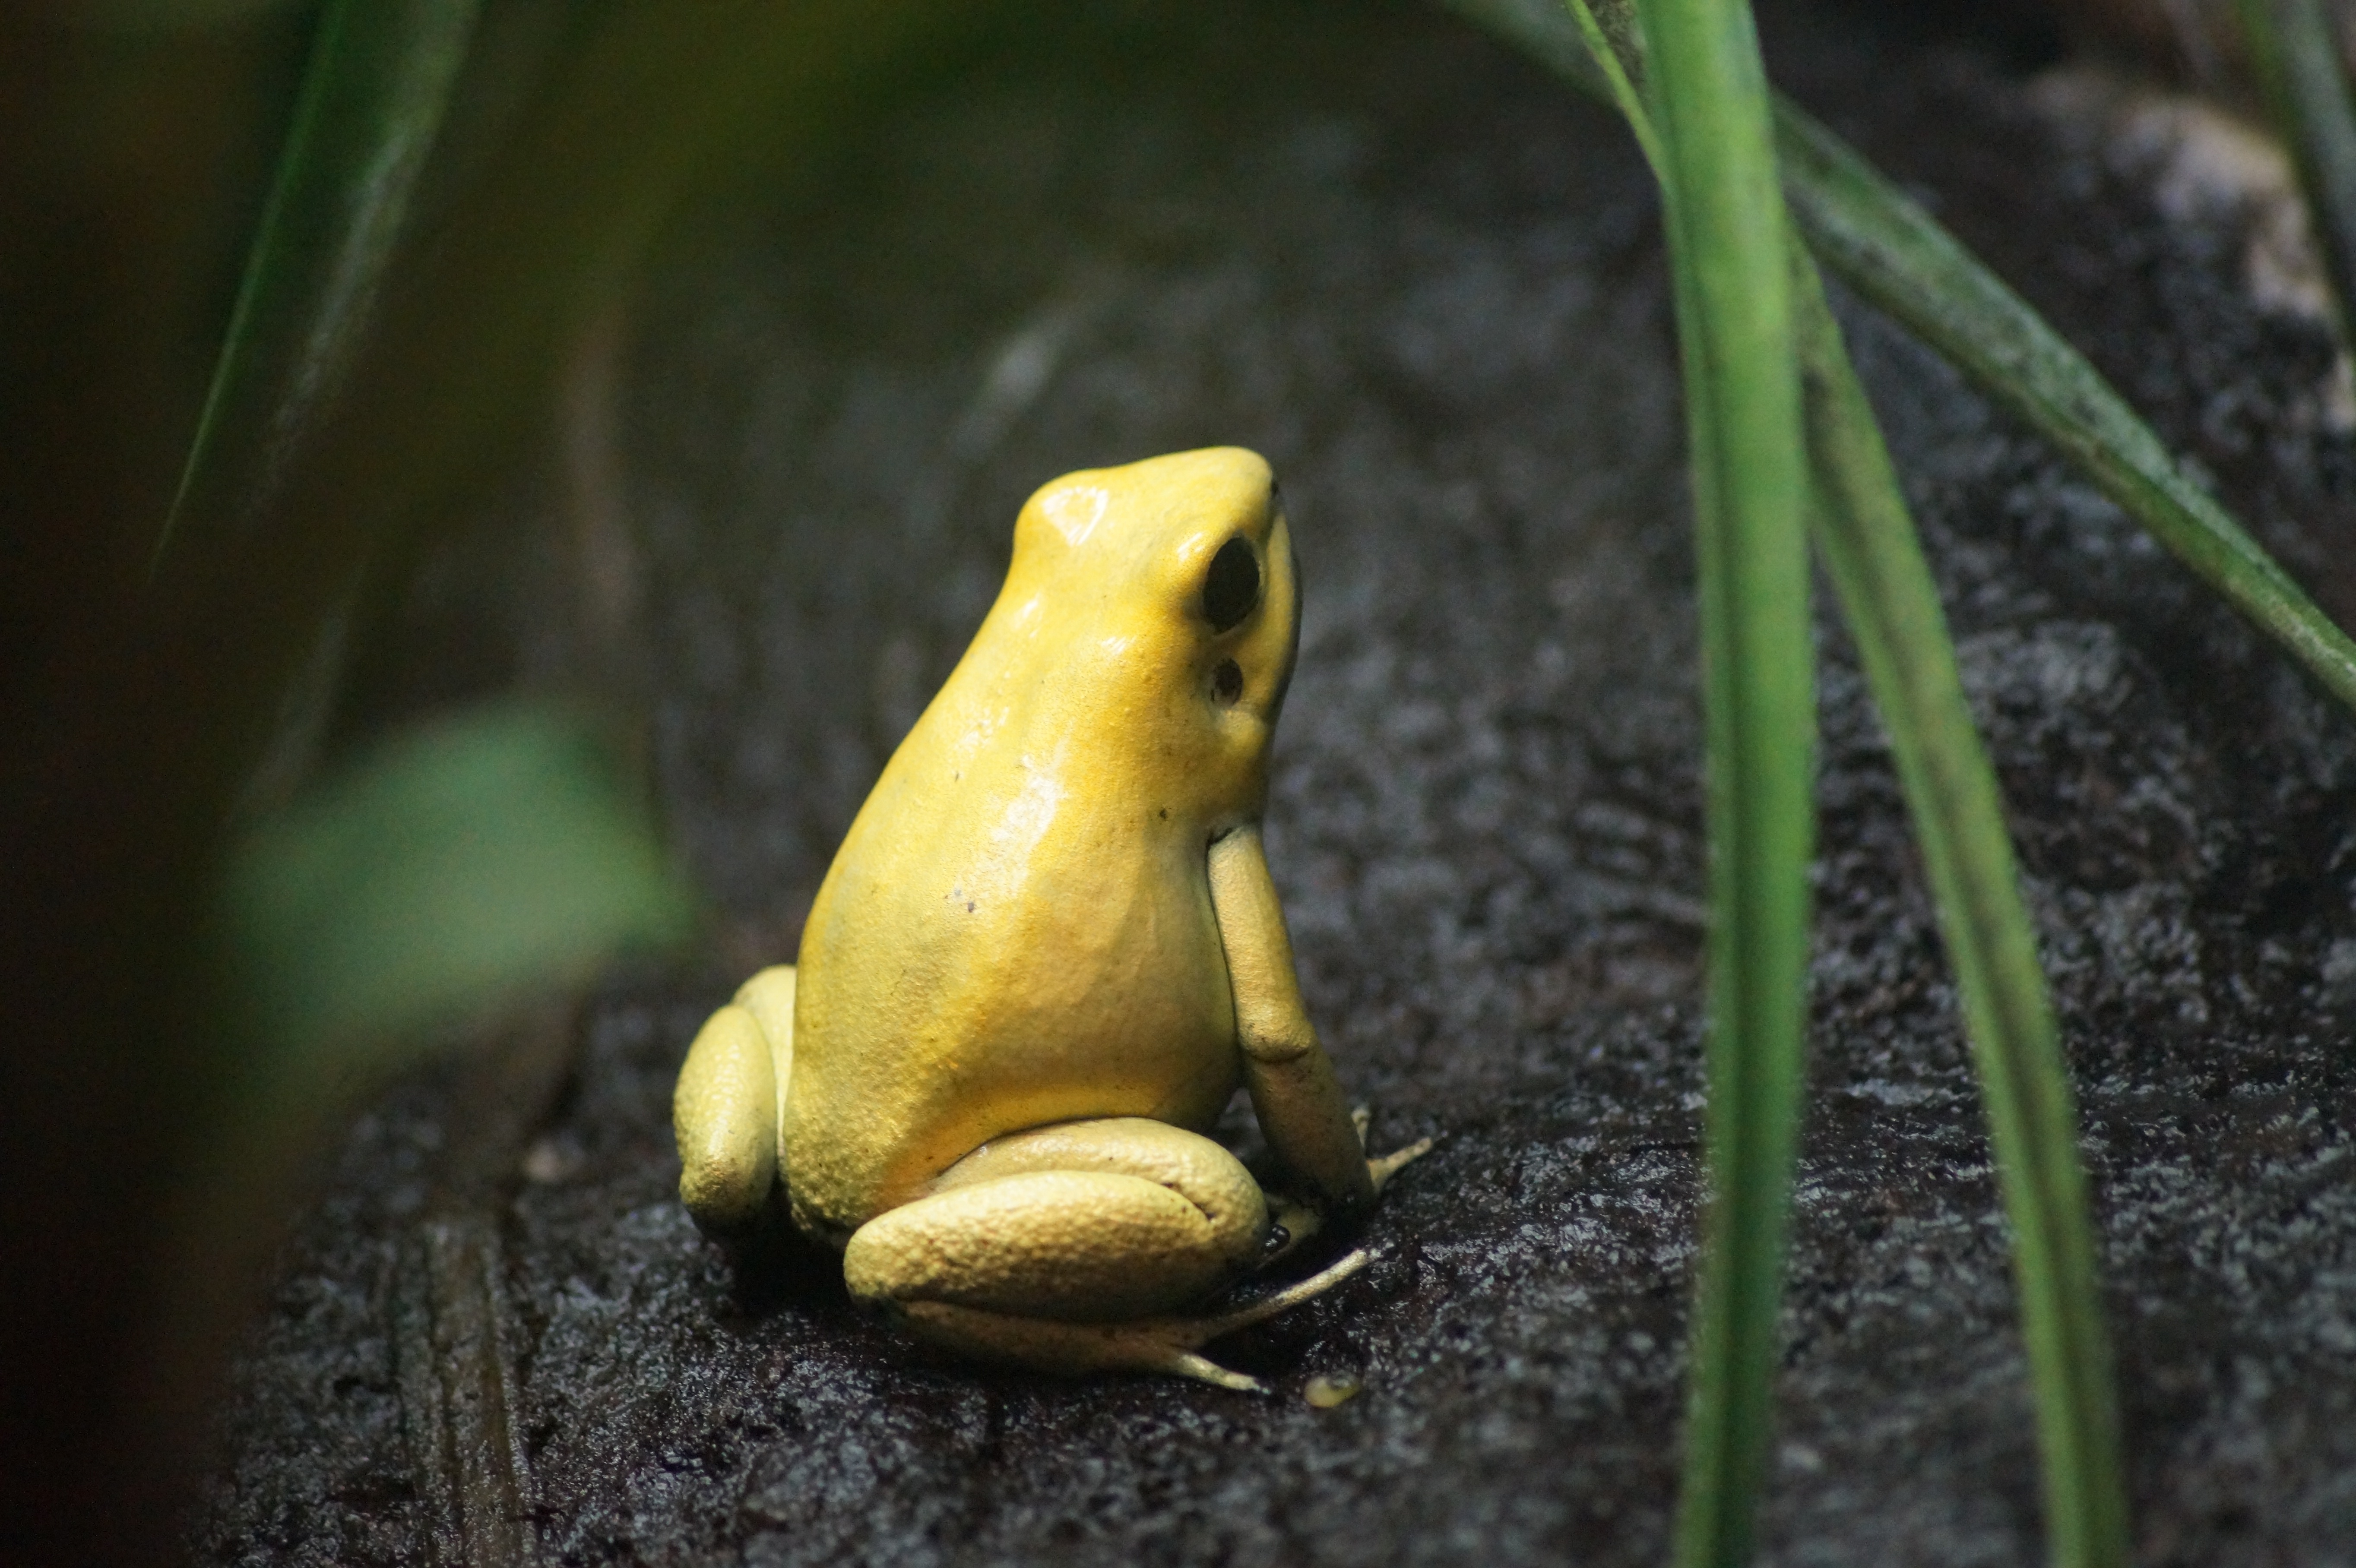
nature, amphibian, vertebrate, green, yellow, frog, fauna, wildlife, tree frog, botany, close up, macro photography, ranidae, flower